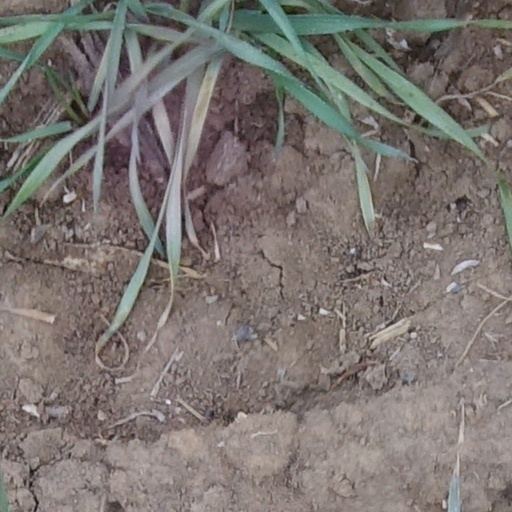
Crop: wheat